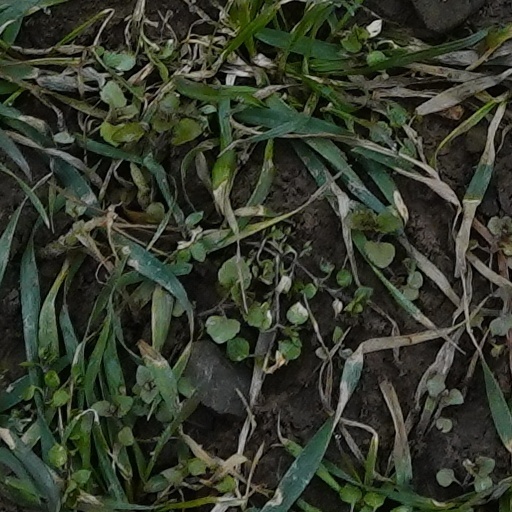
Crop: wheat